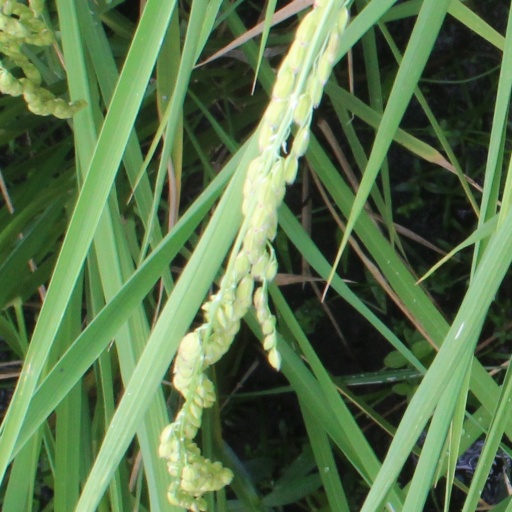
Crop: rice